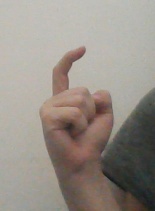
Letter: ra